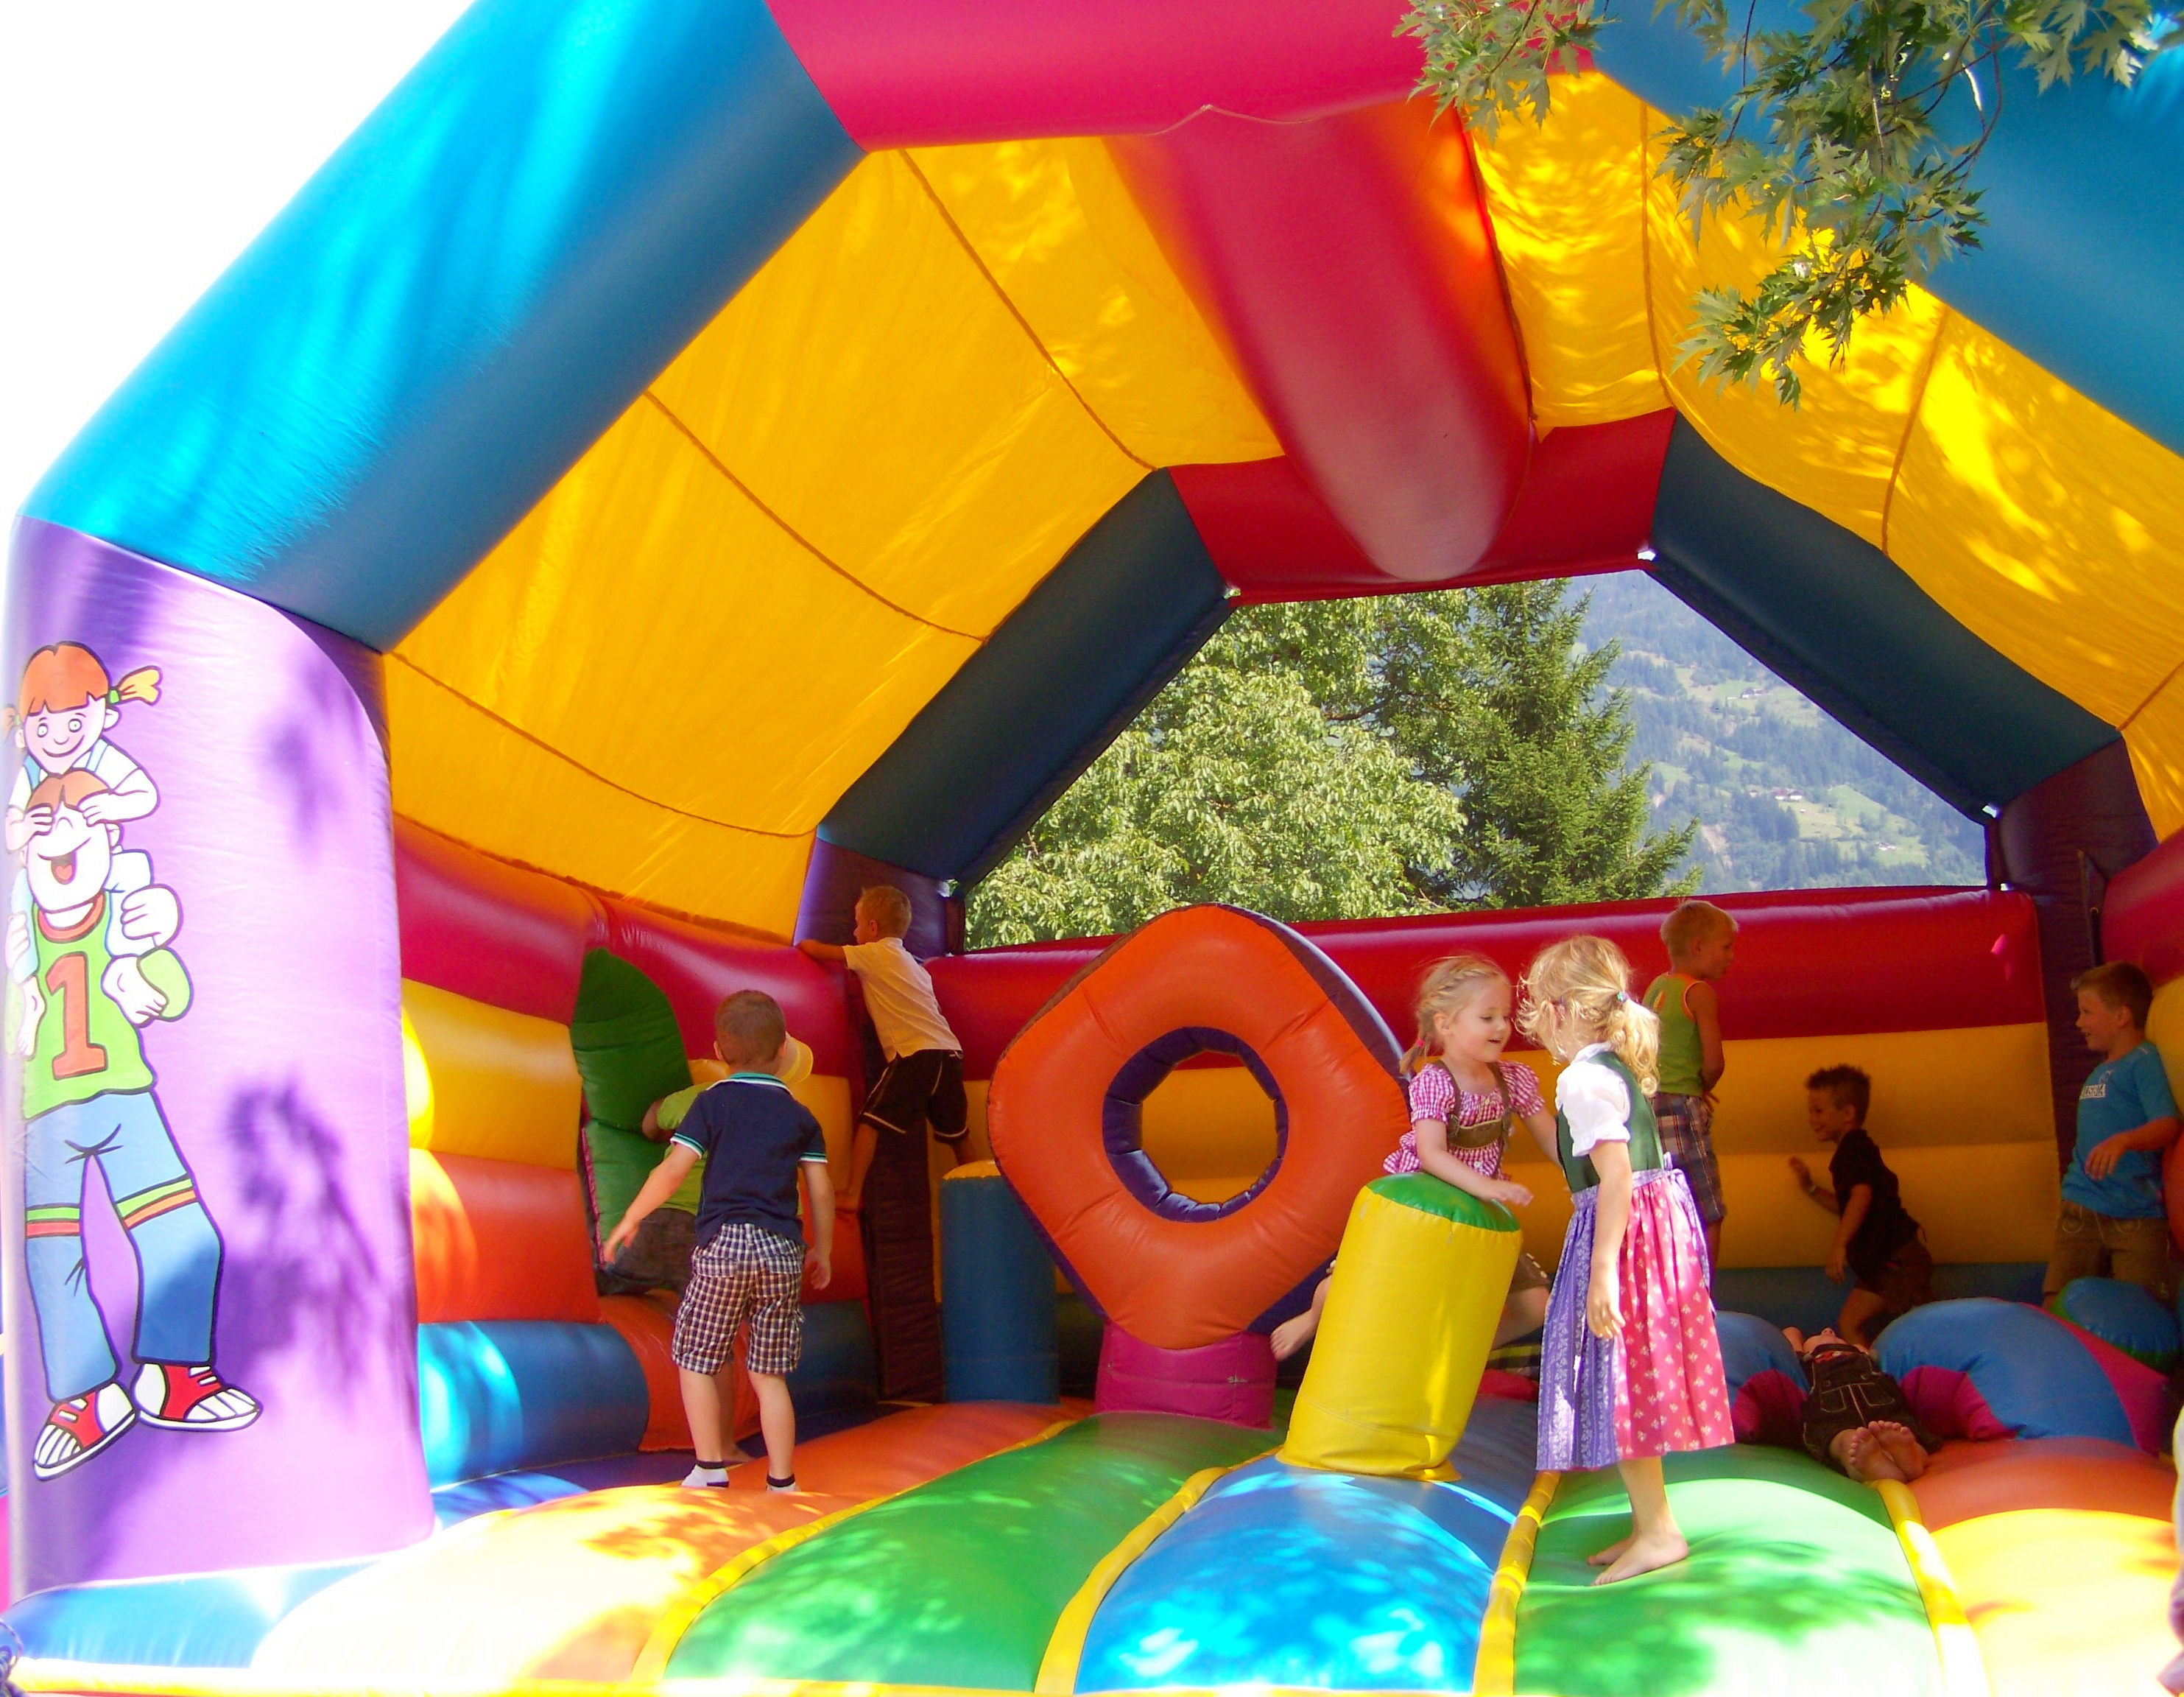
play, balloon, cute, recreation, amusement park, park, leisure, toy, games, inflatable, young children